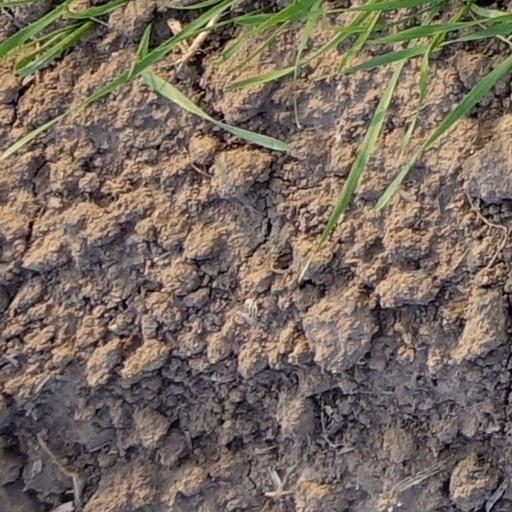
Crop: wheat